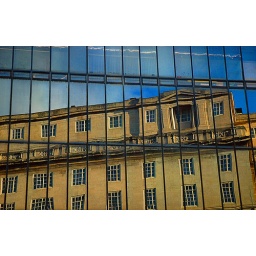
the adelphi hotel in thel iverpool city centre reflected through a nearby glass fronted building